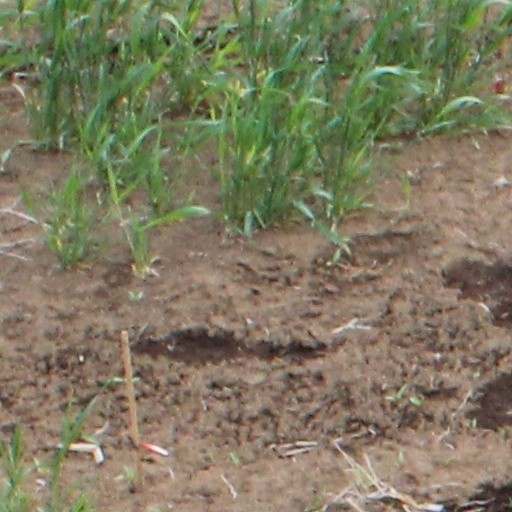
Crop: wheat